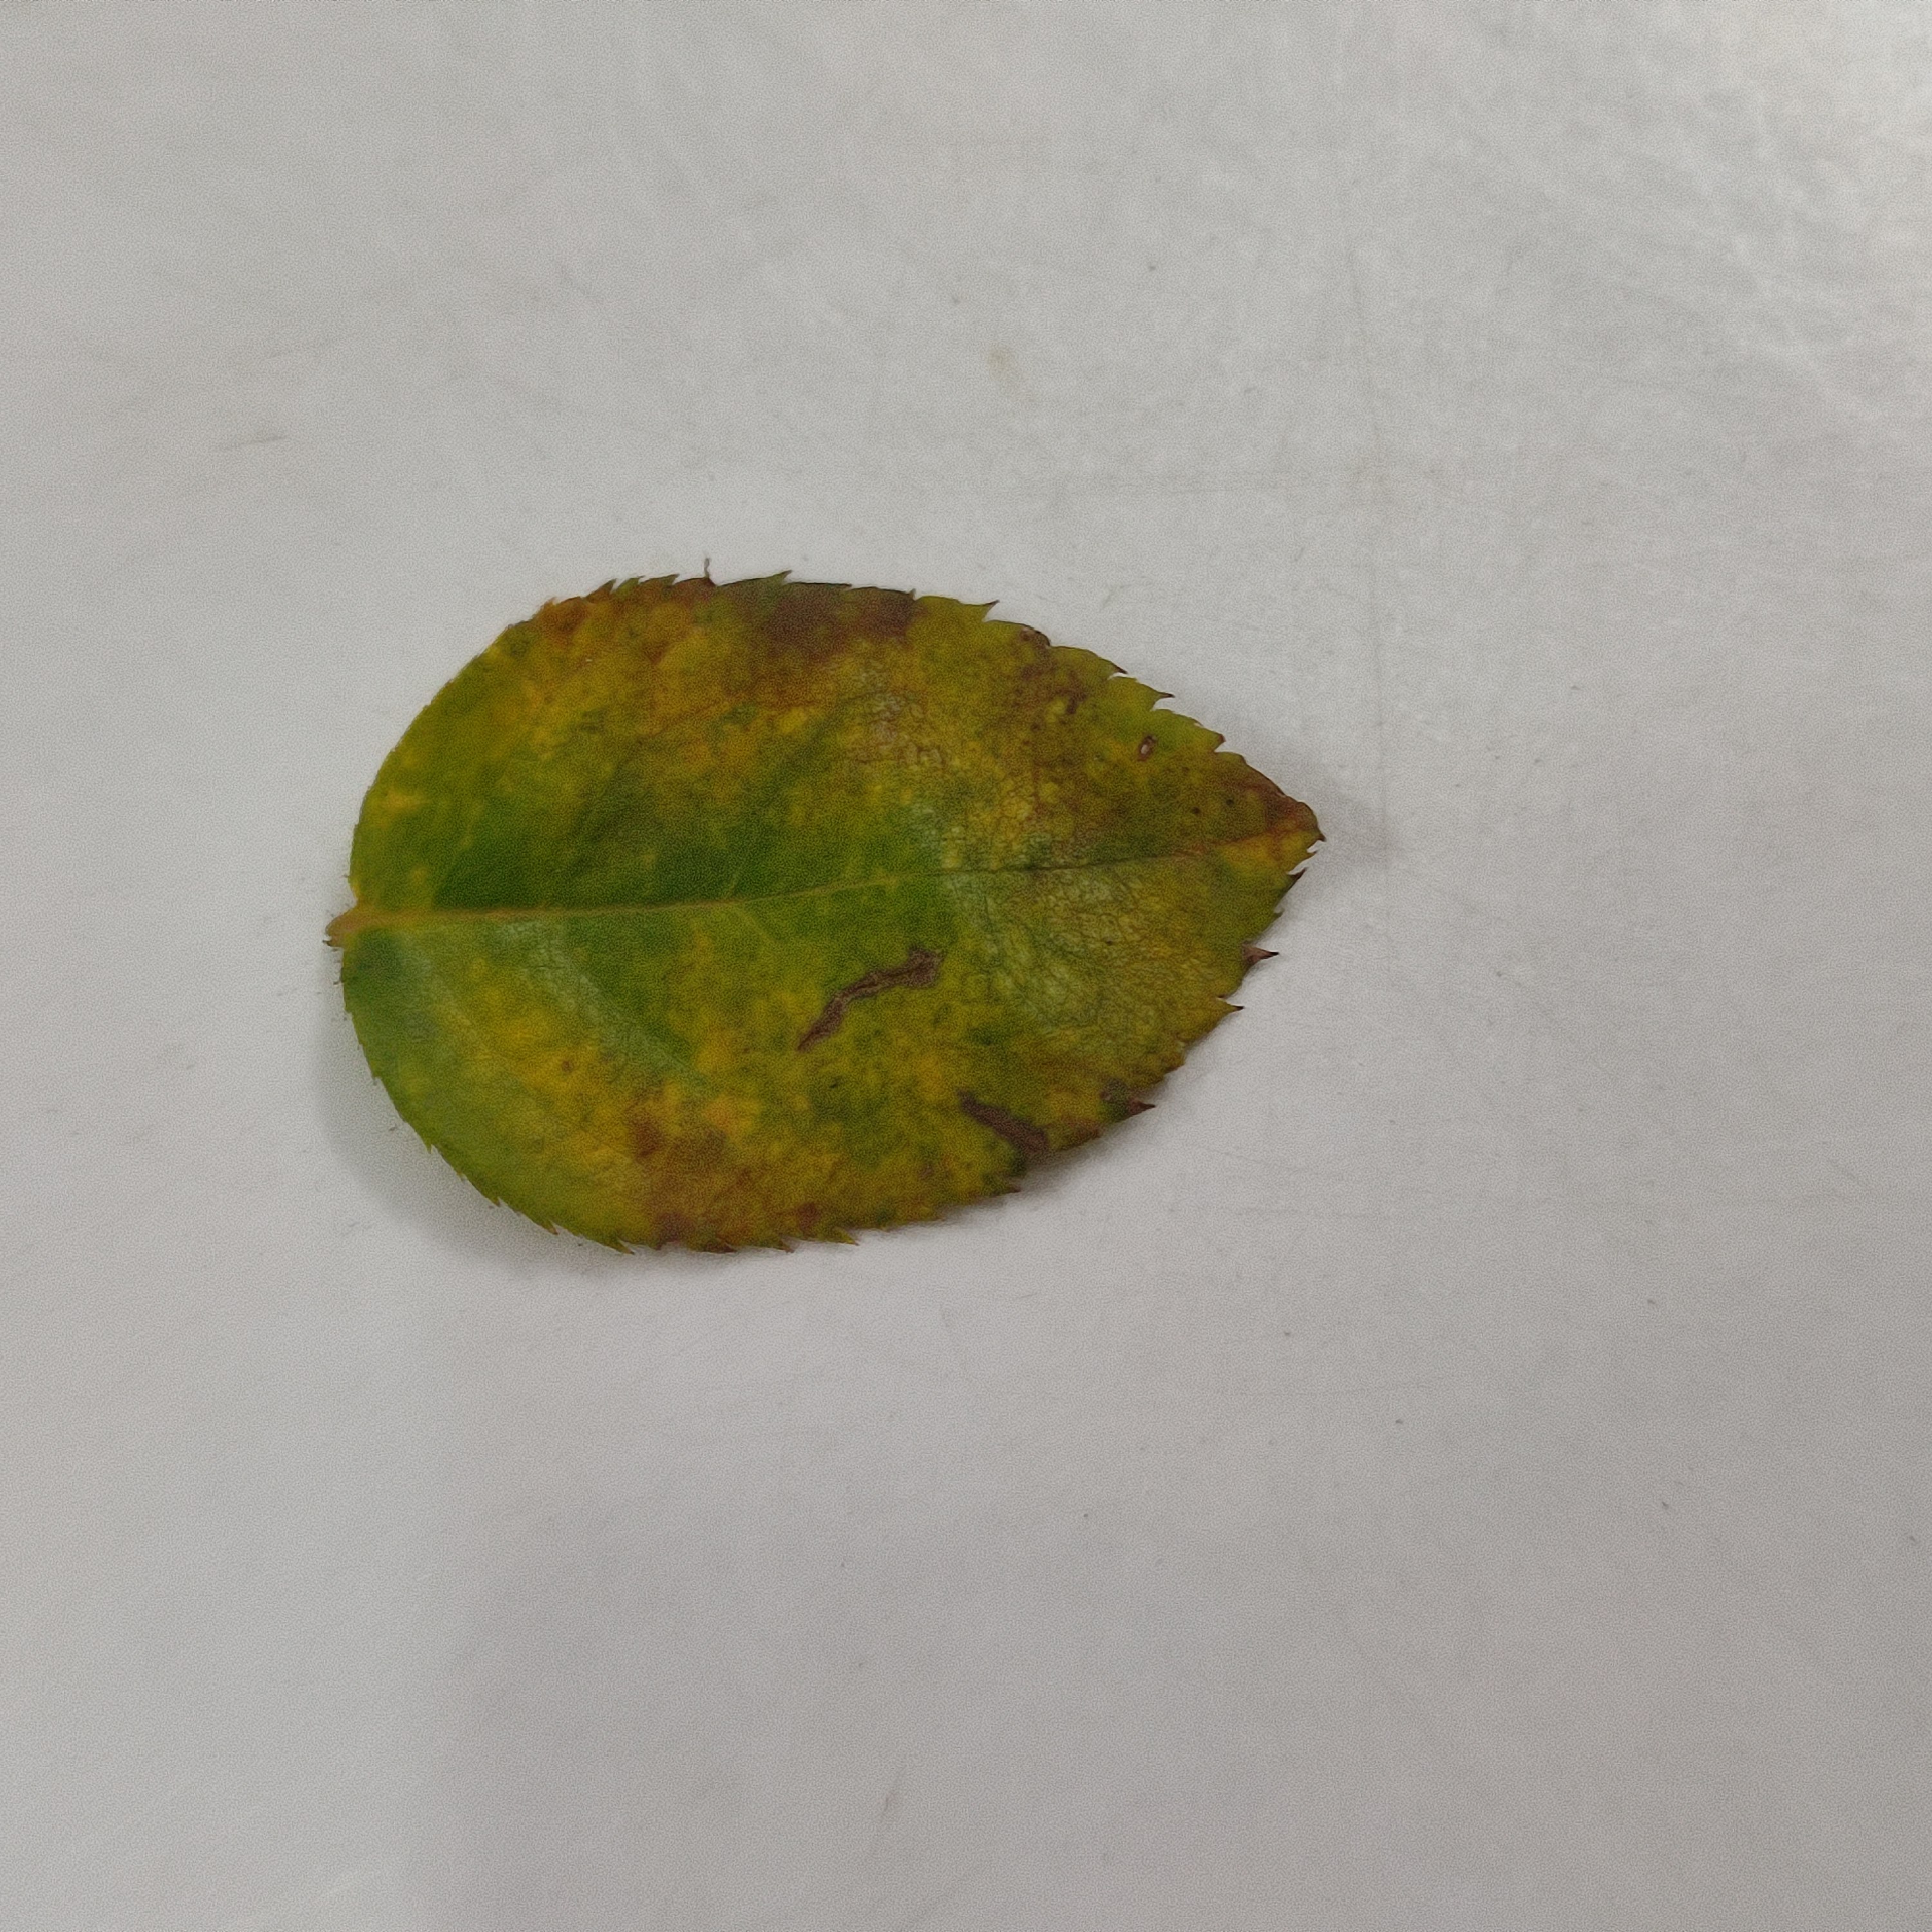
Label: Yellow Mosaic Virus